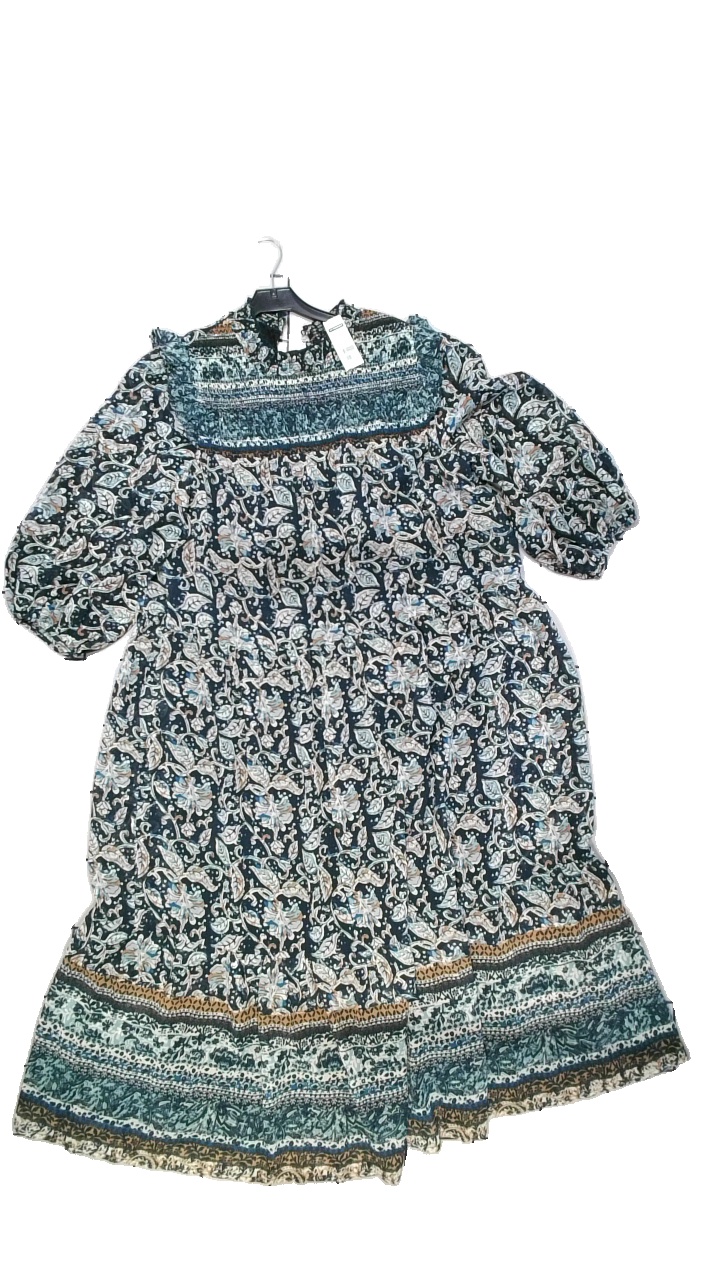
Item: Dress (Ladies)
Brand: Indiska
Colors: Multicolor, Blue, Brown, Grey
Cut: Regular, Oversize, Long
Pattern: Floral print
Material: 100% polyester
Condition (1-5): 5
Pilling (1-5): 5
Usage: Reuse
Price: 100-150